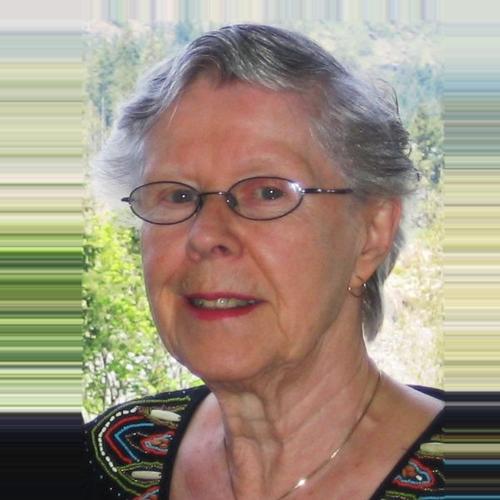
Age: 73